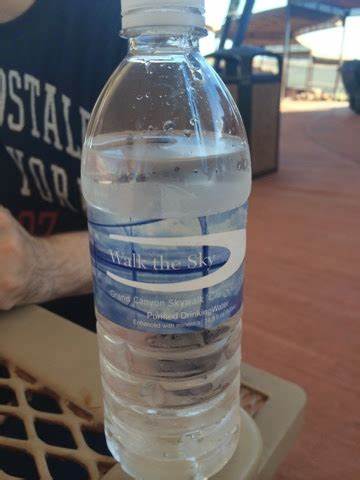
Waste category: plastic